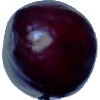
Label: Plum 2